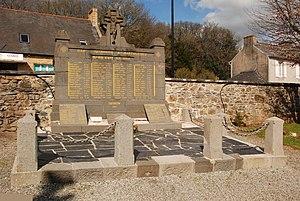
Monument aux morts - Dirinon-29
Dirinon [diʁinɔ̃] est une commune du département du Finistère, dans la région Bretagne, en France.